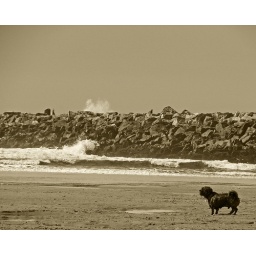
At dog beach in San Diego. He's so cute!